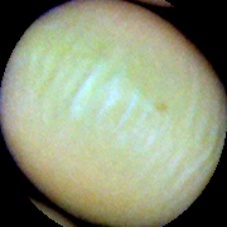
Label: Immature